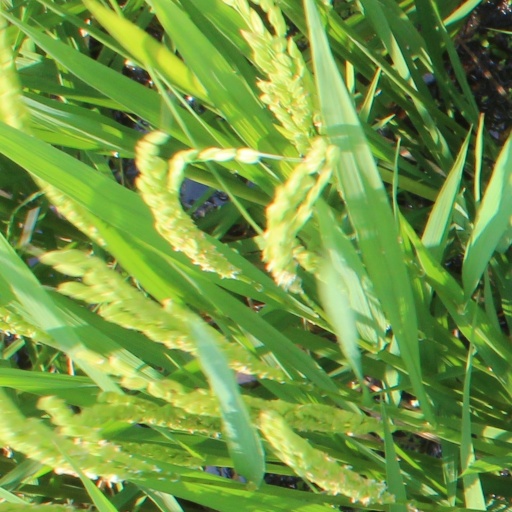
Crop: rice